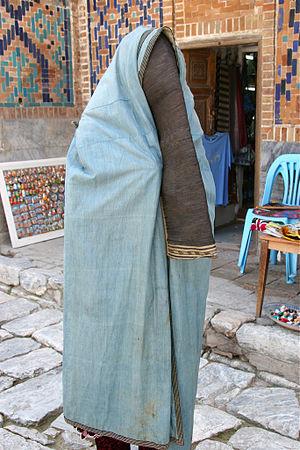
Le voile intégral désigne différentes formes de voiles islamiques qui couvrent le visage.